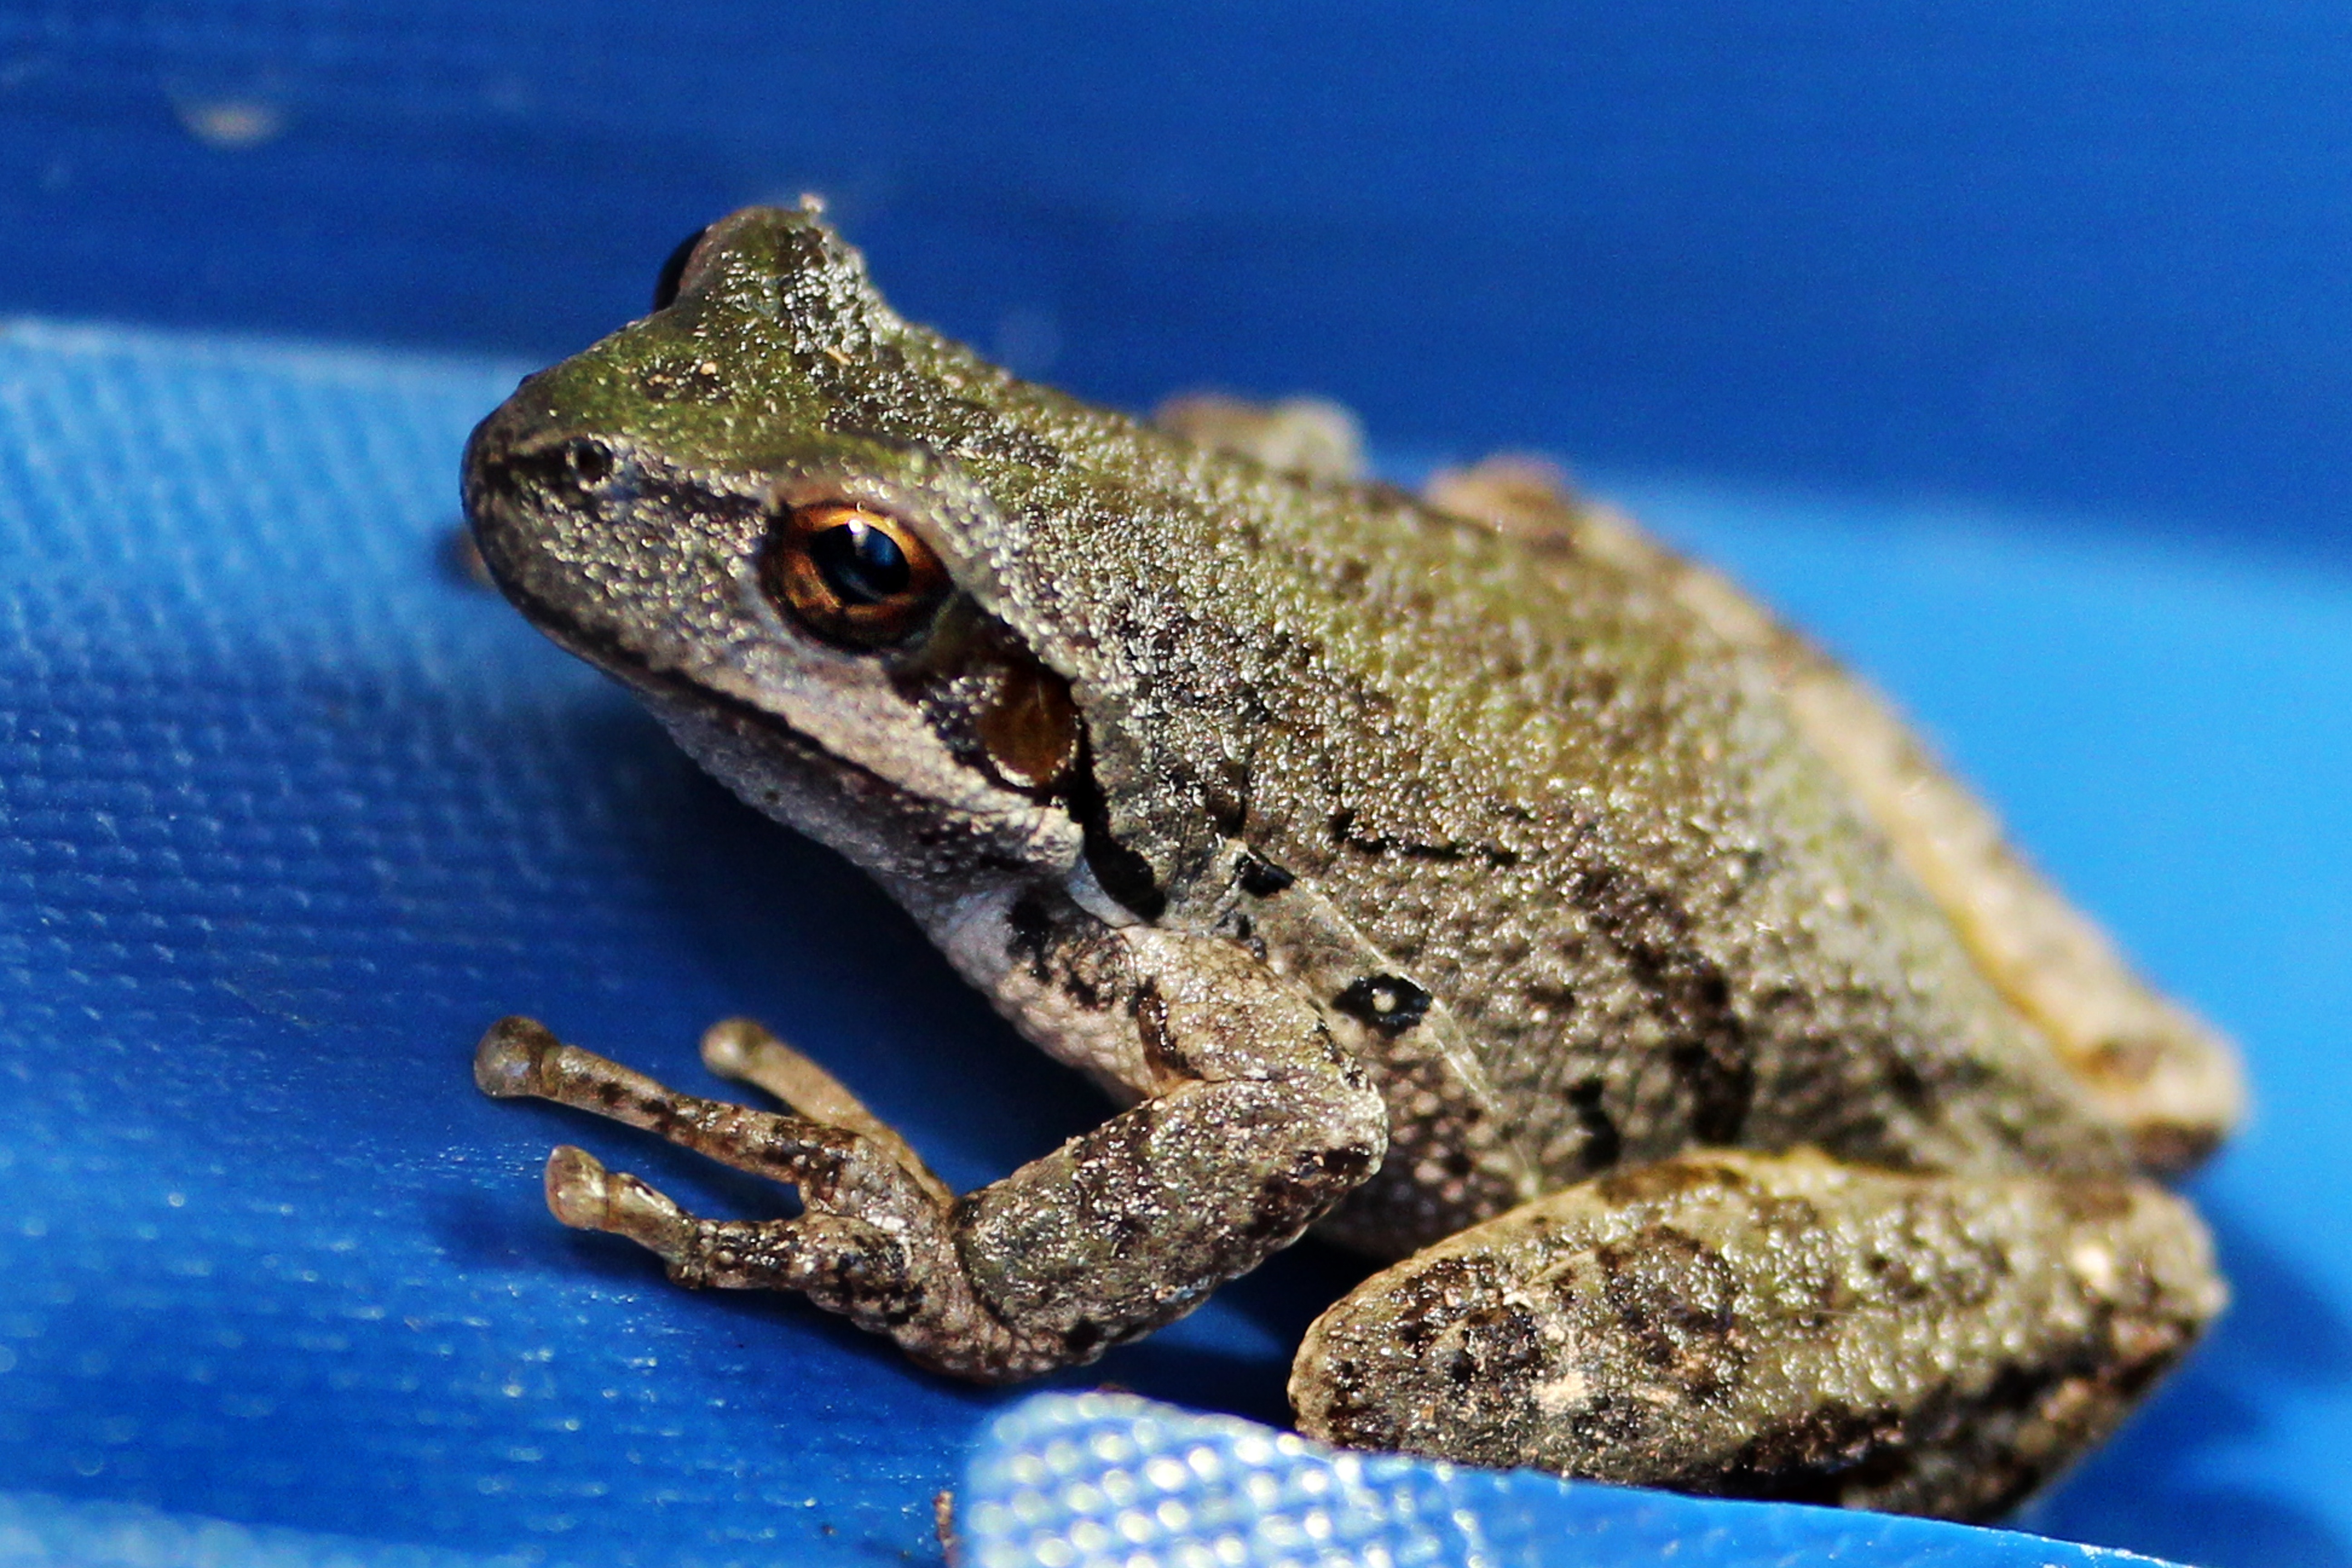
animal, wildlife, frog, toad, amphibian, closeup, fauna, tree frog, close up, vertebrate, macro photography, ranidae